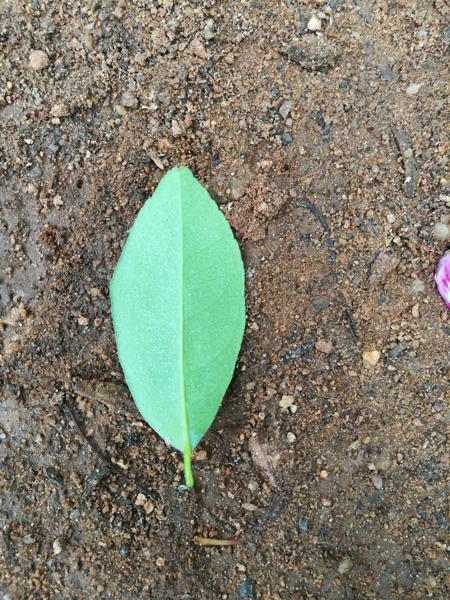
Plant: Citron lime (herelikai)